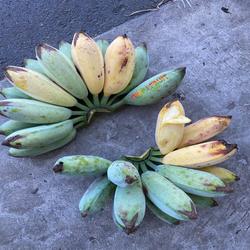
Label: Banana